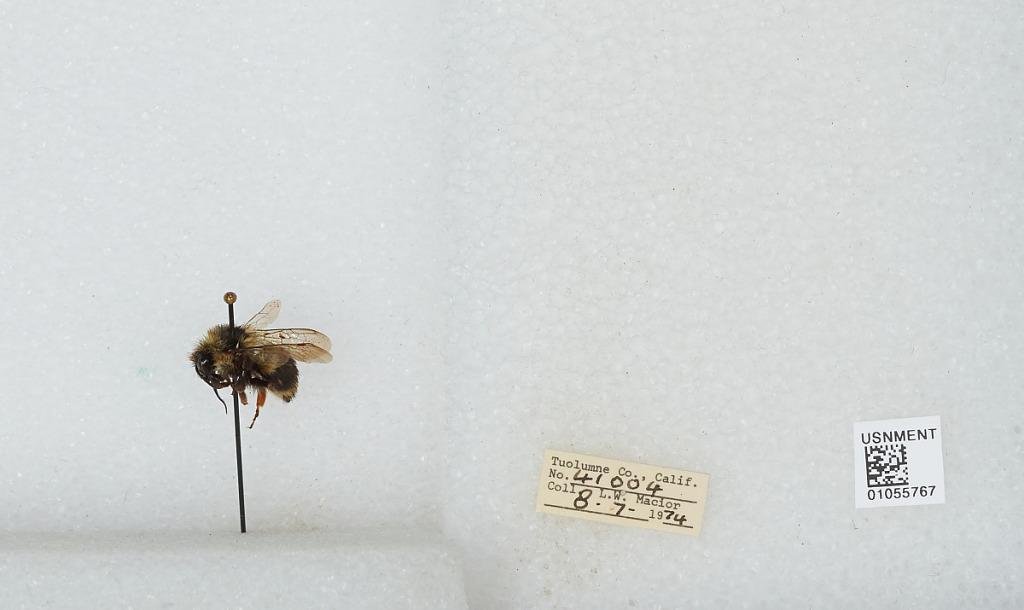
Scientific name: Bombus bifarius nearcticus
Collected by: L. Macior
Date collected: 1974-8-7
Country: United States
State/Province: California
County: Tuolumne
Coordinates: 38.02, -119.93